Mailholas

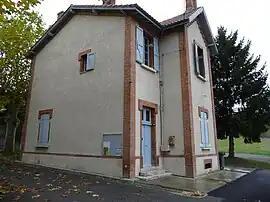
Town hall

Mailholas is a commune in the Haute-Garonne department in southwestern France.